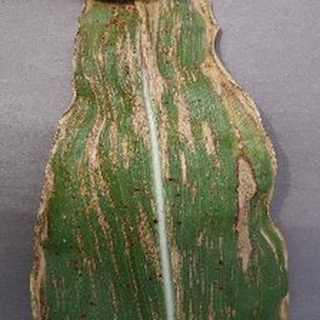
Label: corn_gray_leaf_spot